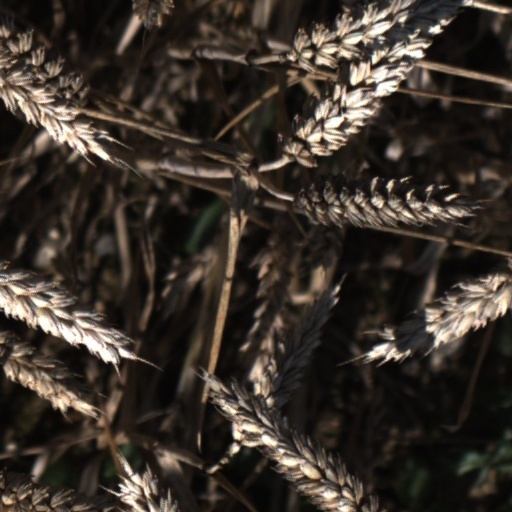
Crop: wheat